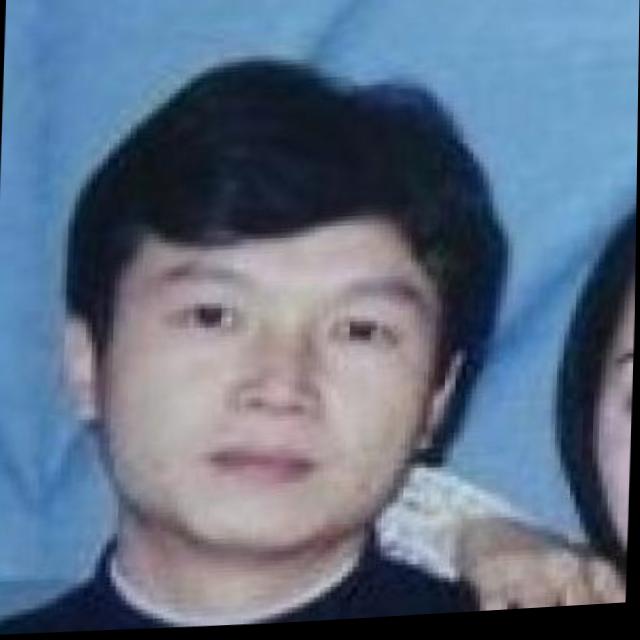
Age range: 21-44